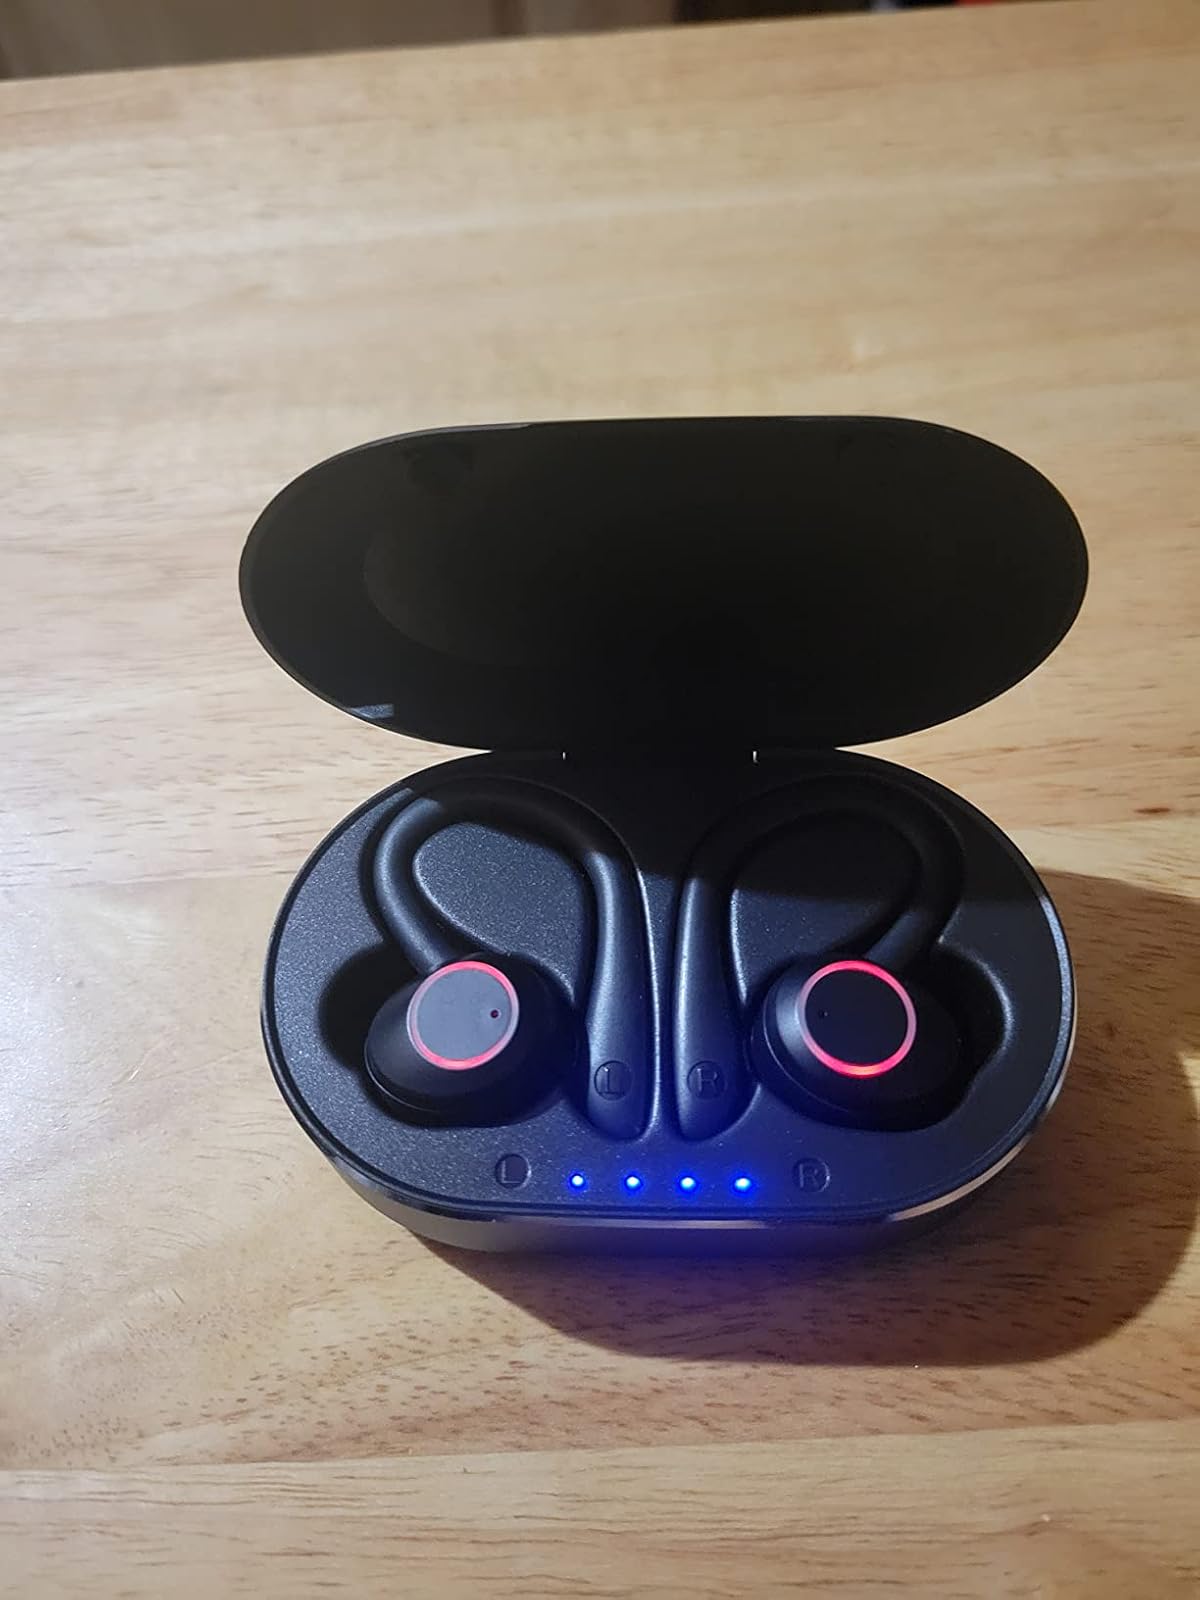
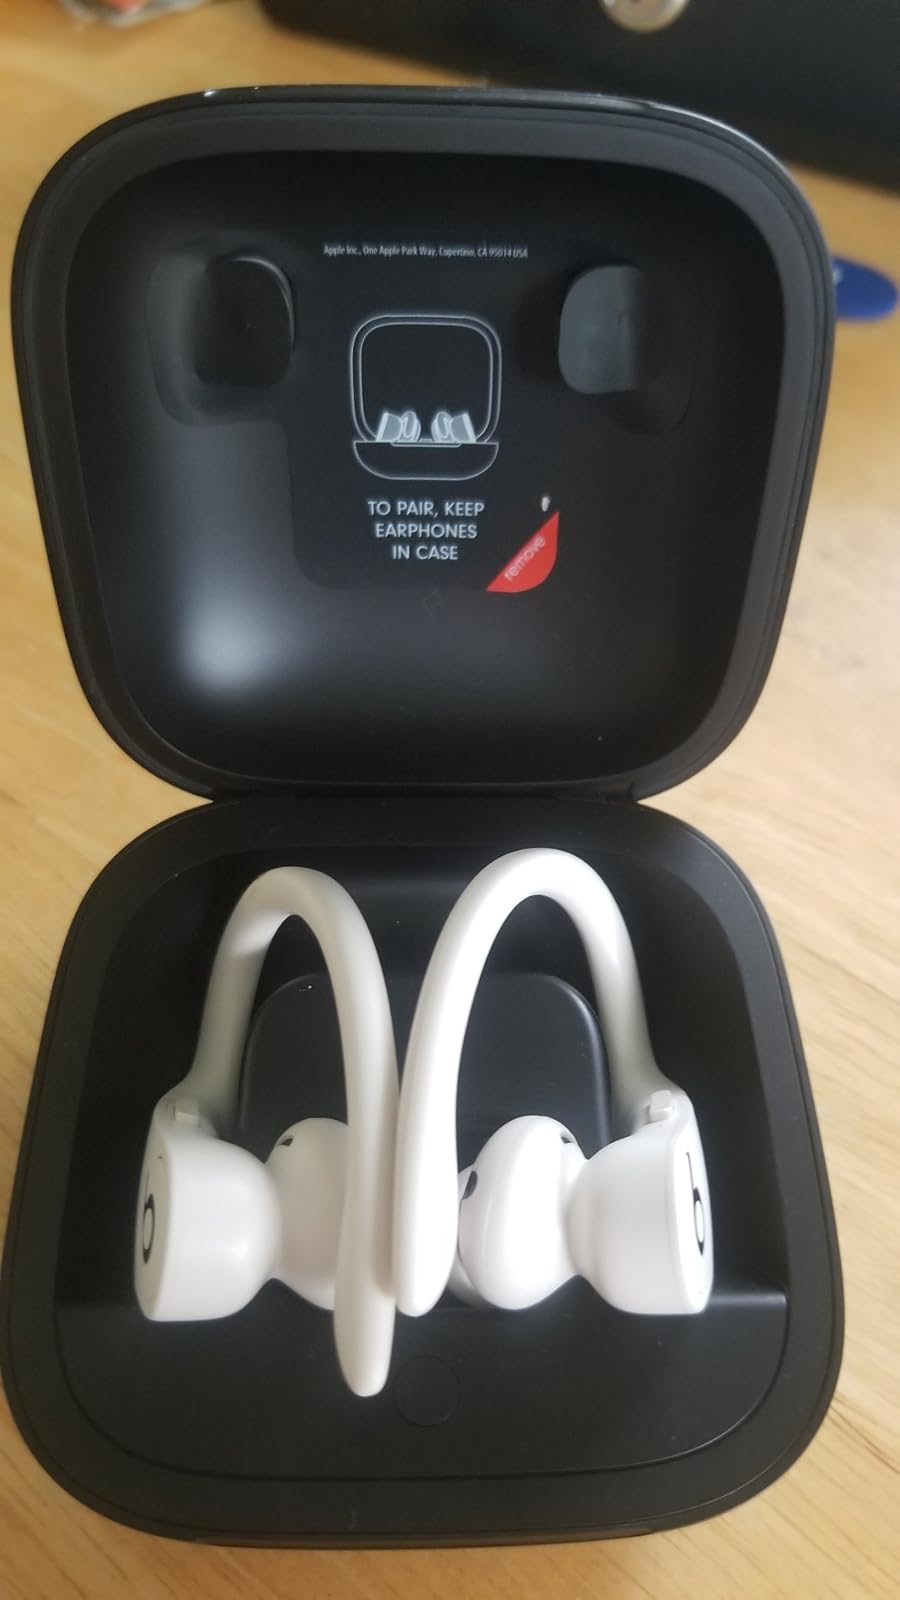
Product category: earbuds
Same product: no